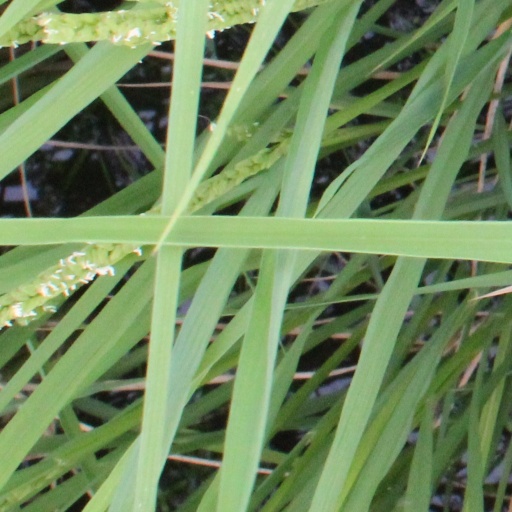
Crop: rice